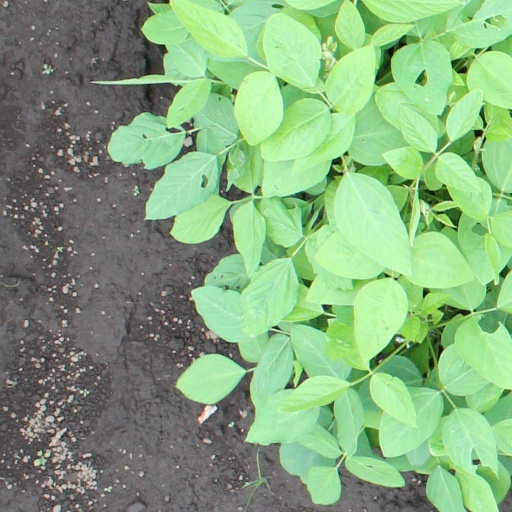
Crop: soybean